Schempp-Hirth Standard Austria

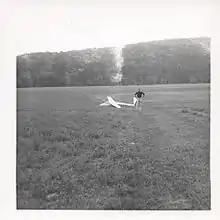
Ben Greene finds an 'alternative landing strip' for his S-H Standard Austria "22 Sugar" somewhere outside of Elmira, NY, during the 30th National Soaring Championships at Harris Hill, in July, 1963.

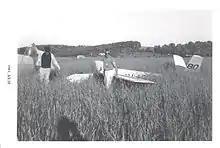
Ben Greene finds '...some expensive wheat...' in which to place "22 Sugar" during the 30th National Soaring Championships, somewhere near Horseheads, NY, July, 1963.

Two were used in the 1967 NFB film 'Flight' (CF-RNH, CF-RSO).